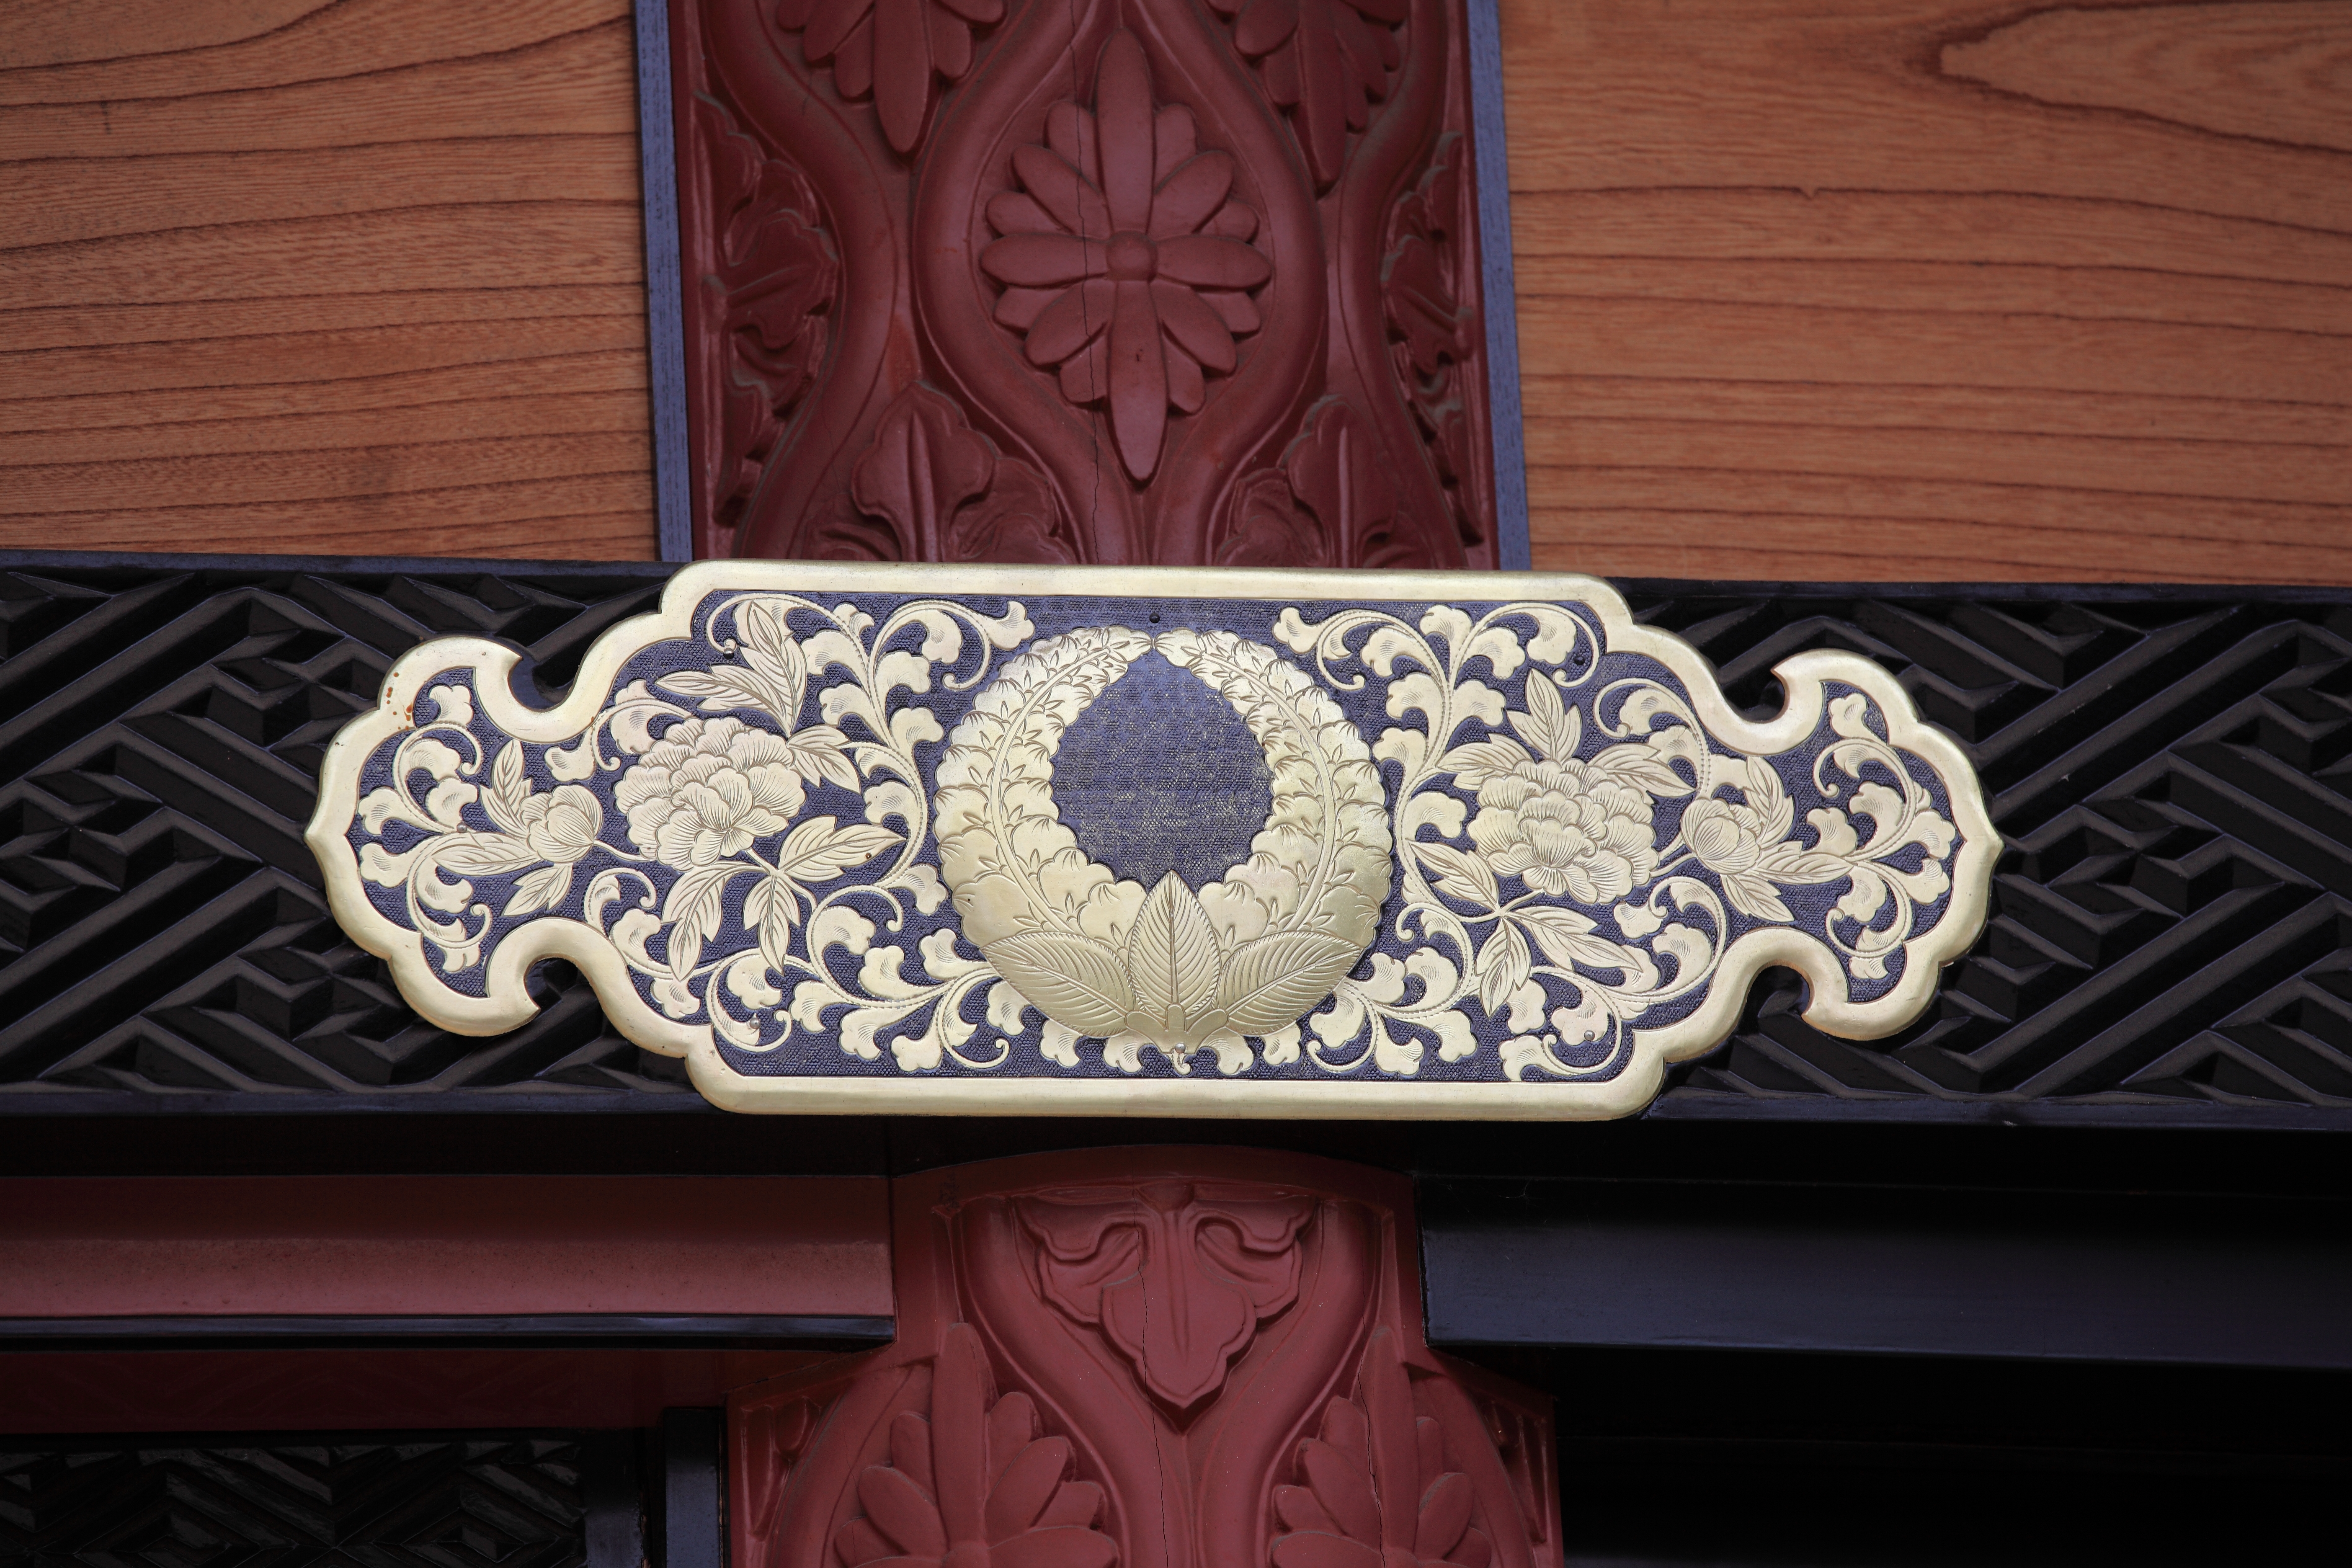
wood, pattern, art, design, carving, shape, flooring